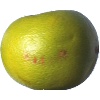
Label: pomelo_sweetie